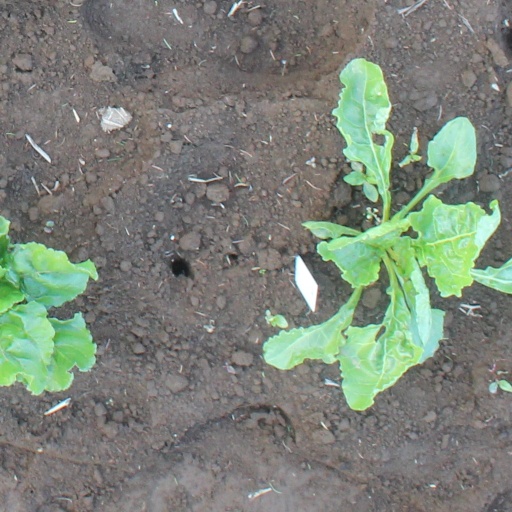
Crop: sugar beet